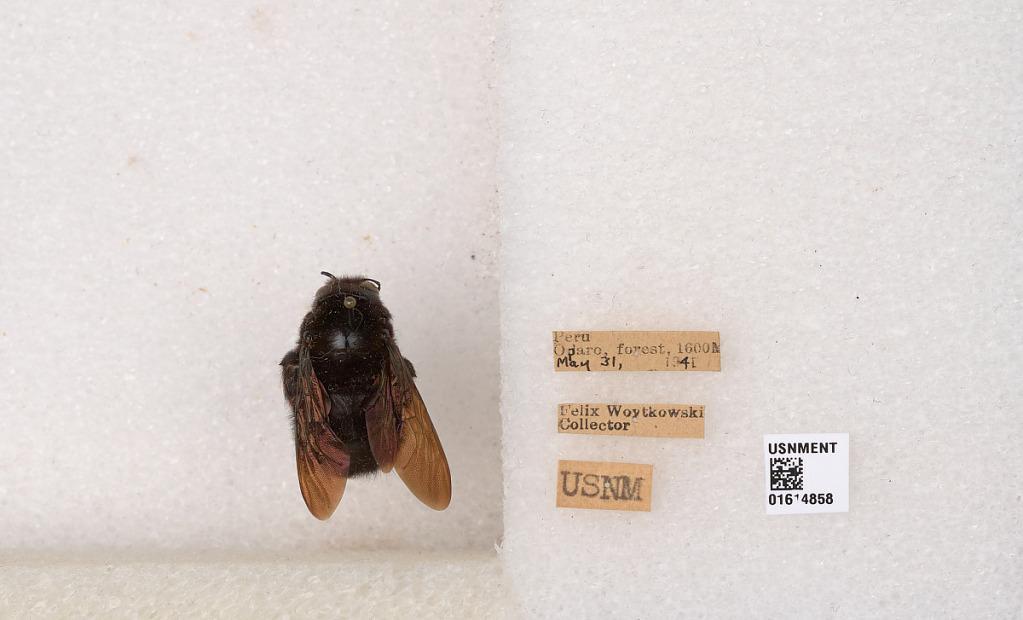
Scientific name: Xylocopa
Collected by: H. Wing
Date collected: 1941-5-31
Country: Peru
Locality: Odaro, forest